Eye of the Dragon

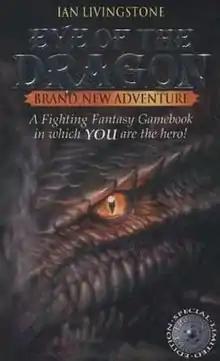
Cover of the first edition

Eye of the Dragon is a single-player roleplaying gamebook written by Ian Livingstone, illustrated by Martin McKenna and published in 2005 by Wizard Books. It forms part of Steve Jackson and Ian Livingstone's "Fighting Fantasy" series. It is the 21st in the Wizard series. "Eye of the Dragon" was the first new "Fighting Fantasy" gamebook published by Wizard, although the book is an extended version of the adventure from Ian Livingstone's earlier book "Dicing with Dragons" rather than a completely original adventure. The book is made up of 407 references rather than the usual 400.